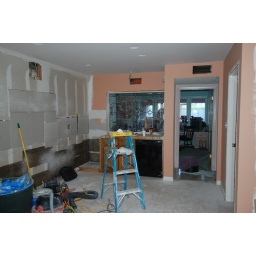
This color is darker than the color on the walls near the windows but the flash washes it out in the picture.